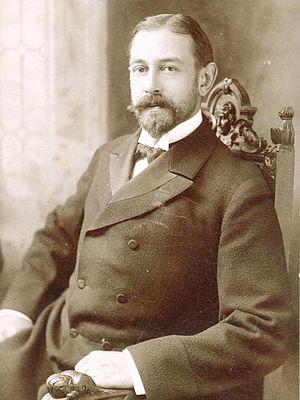
Ezra Hasbrouck Fitch (né 1865) Español: Ezra Hasbrouck Fitch (nacido 1865)